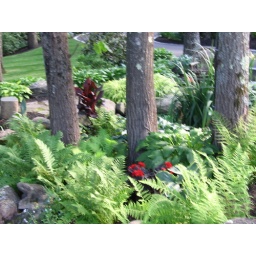
Begonia in midst of ferns for color; red water canna in background.